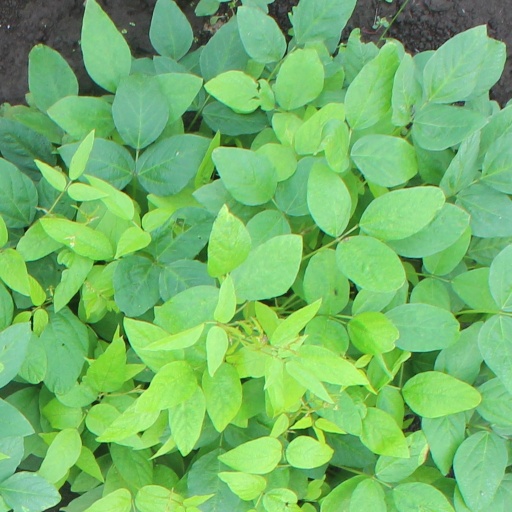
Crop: soybean